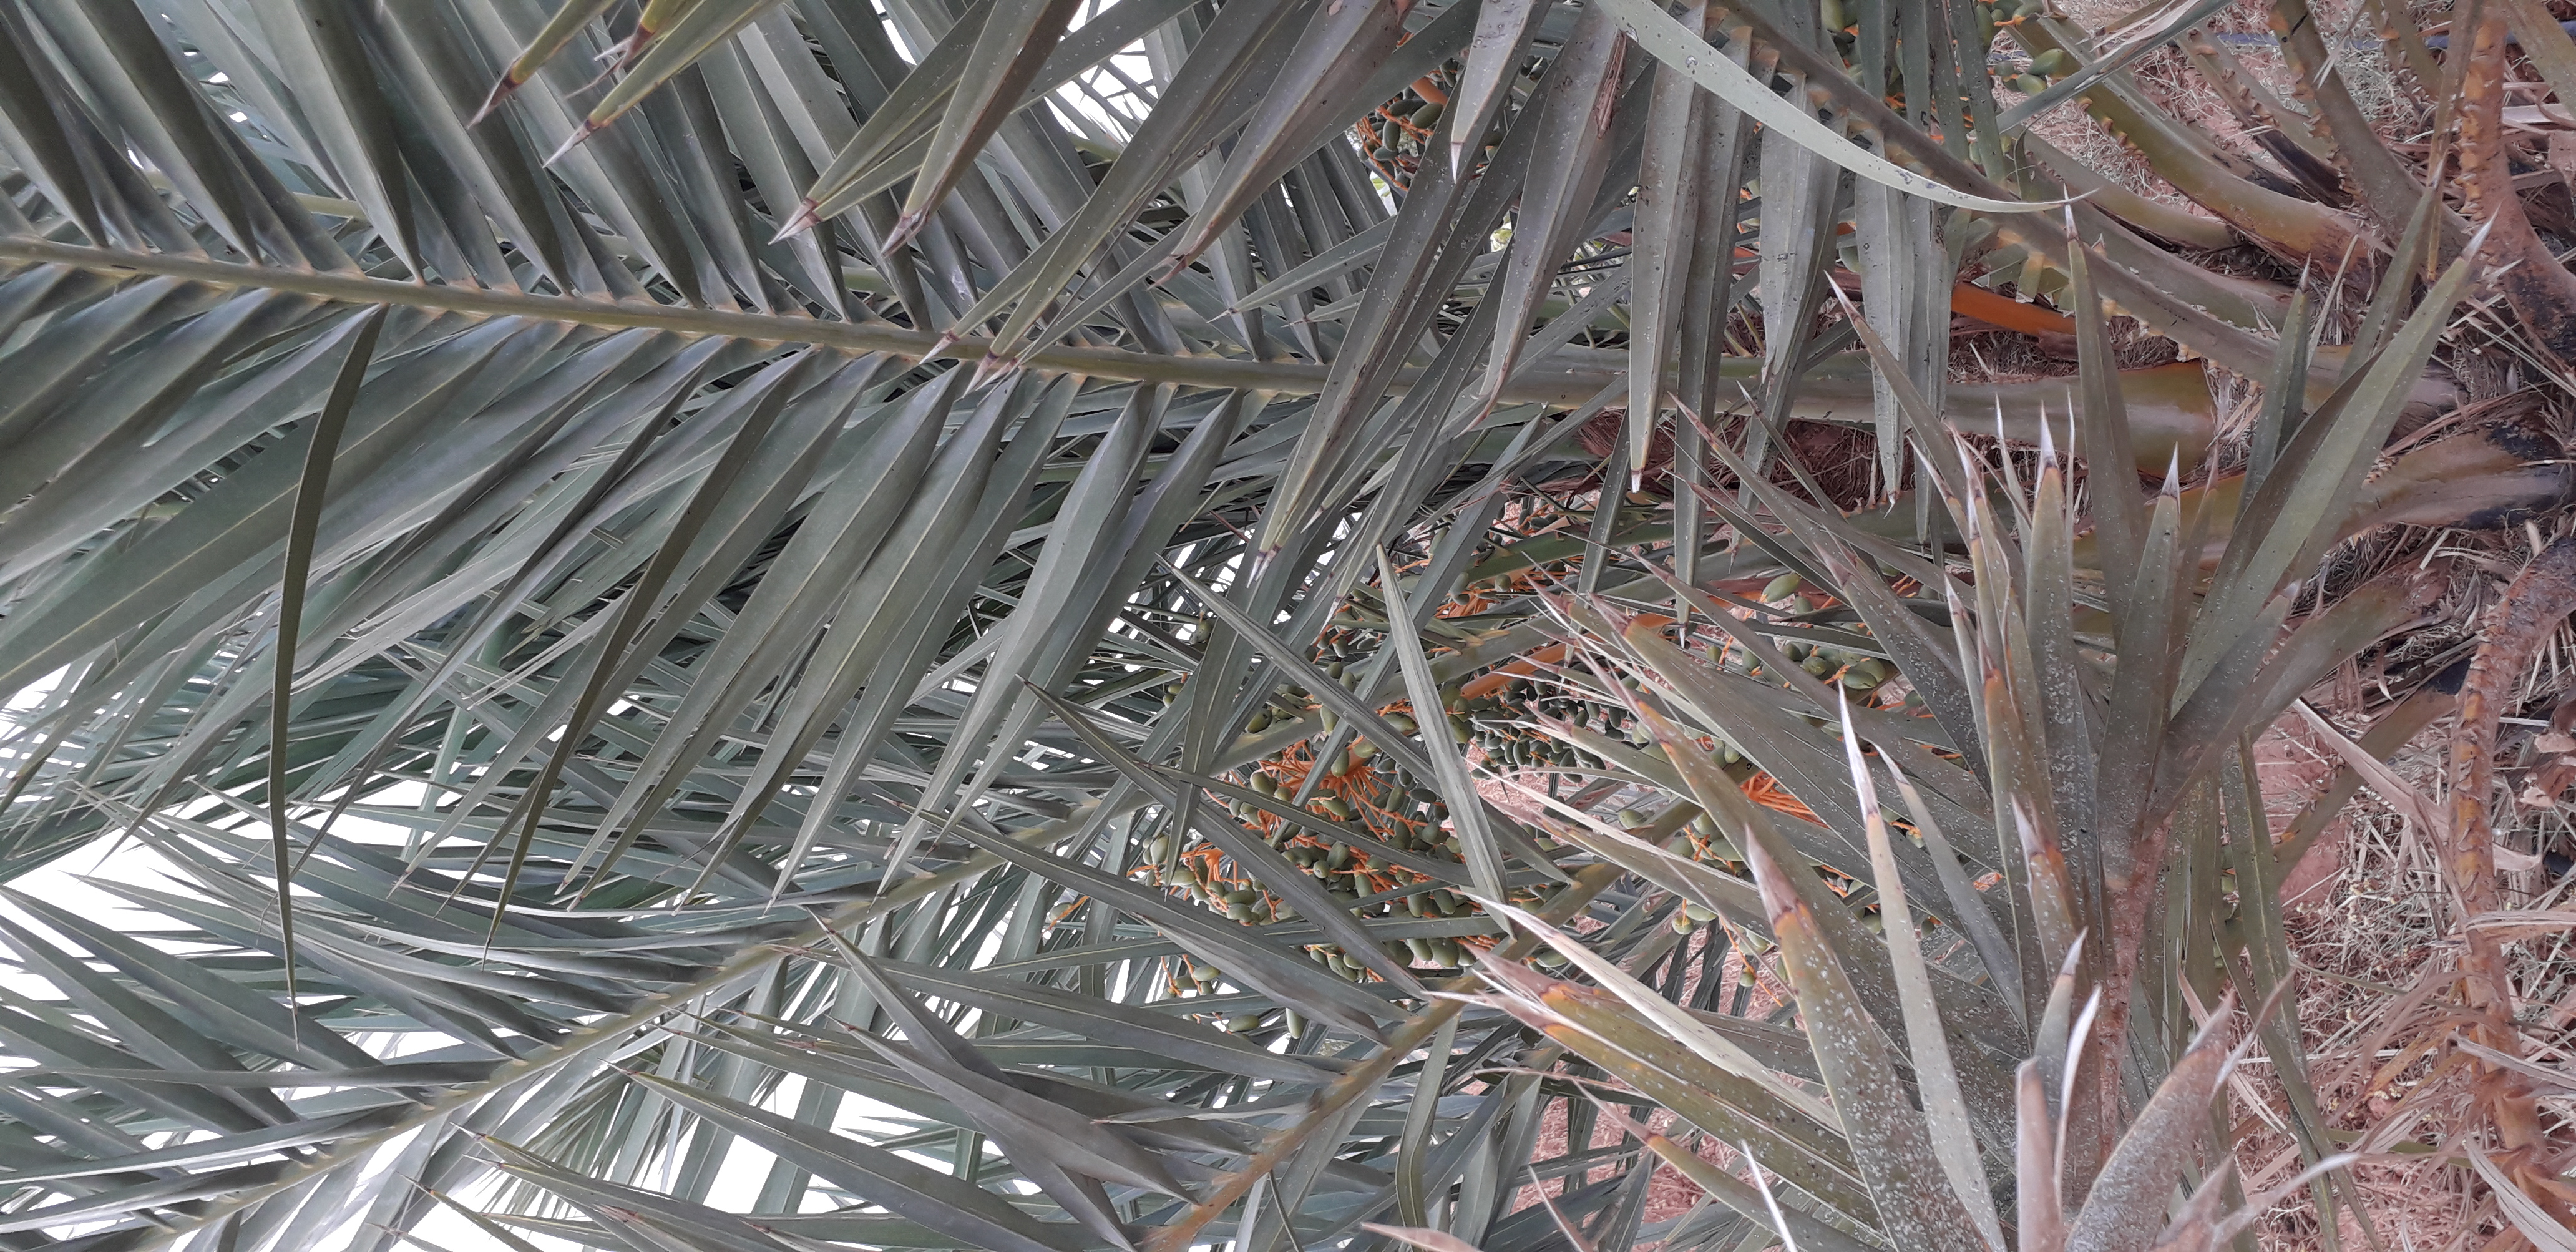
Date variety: kholt